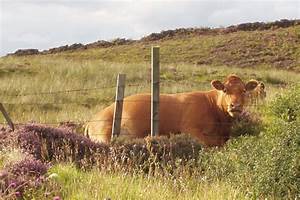
Label: mucca